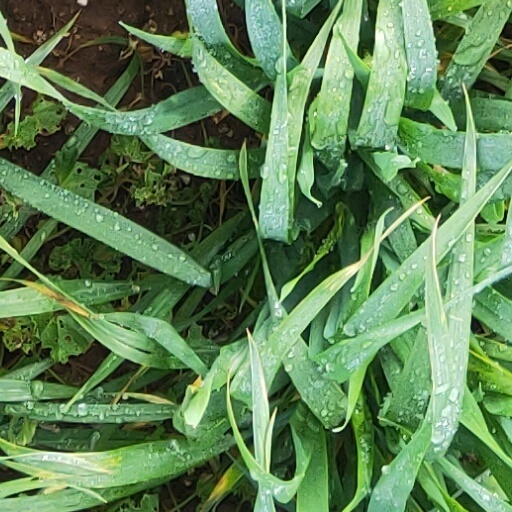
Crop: wheat